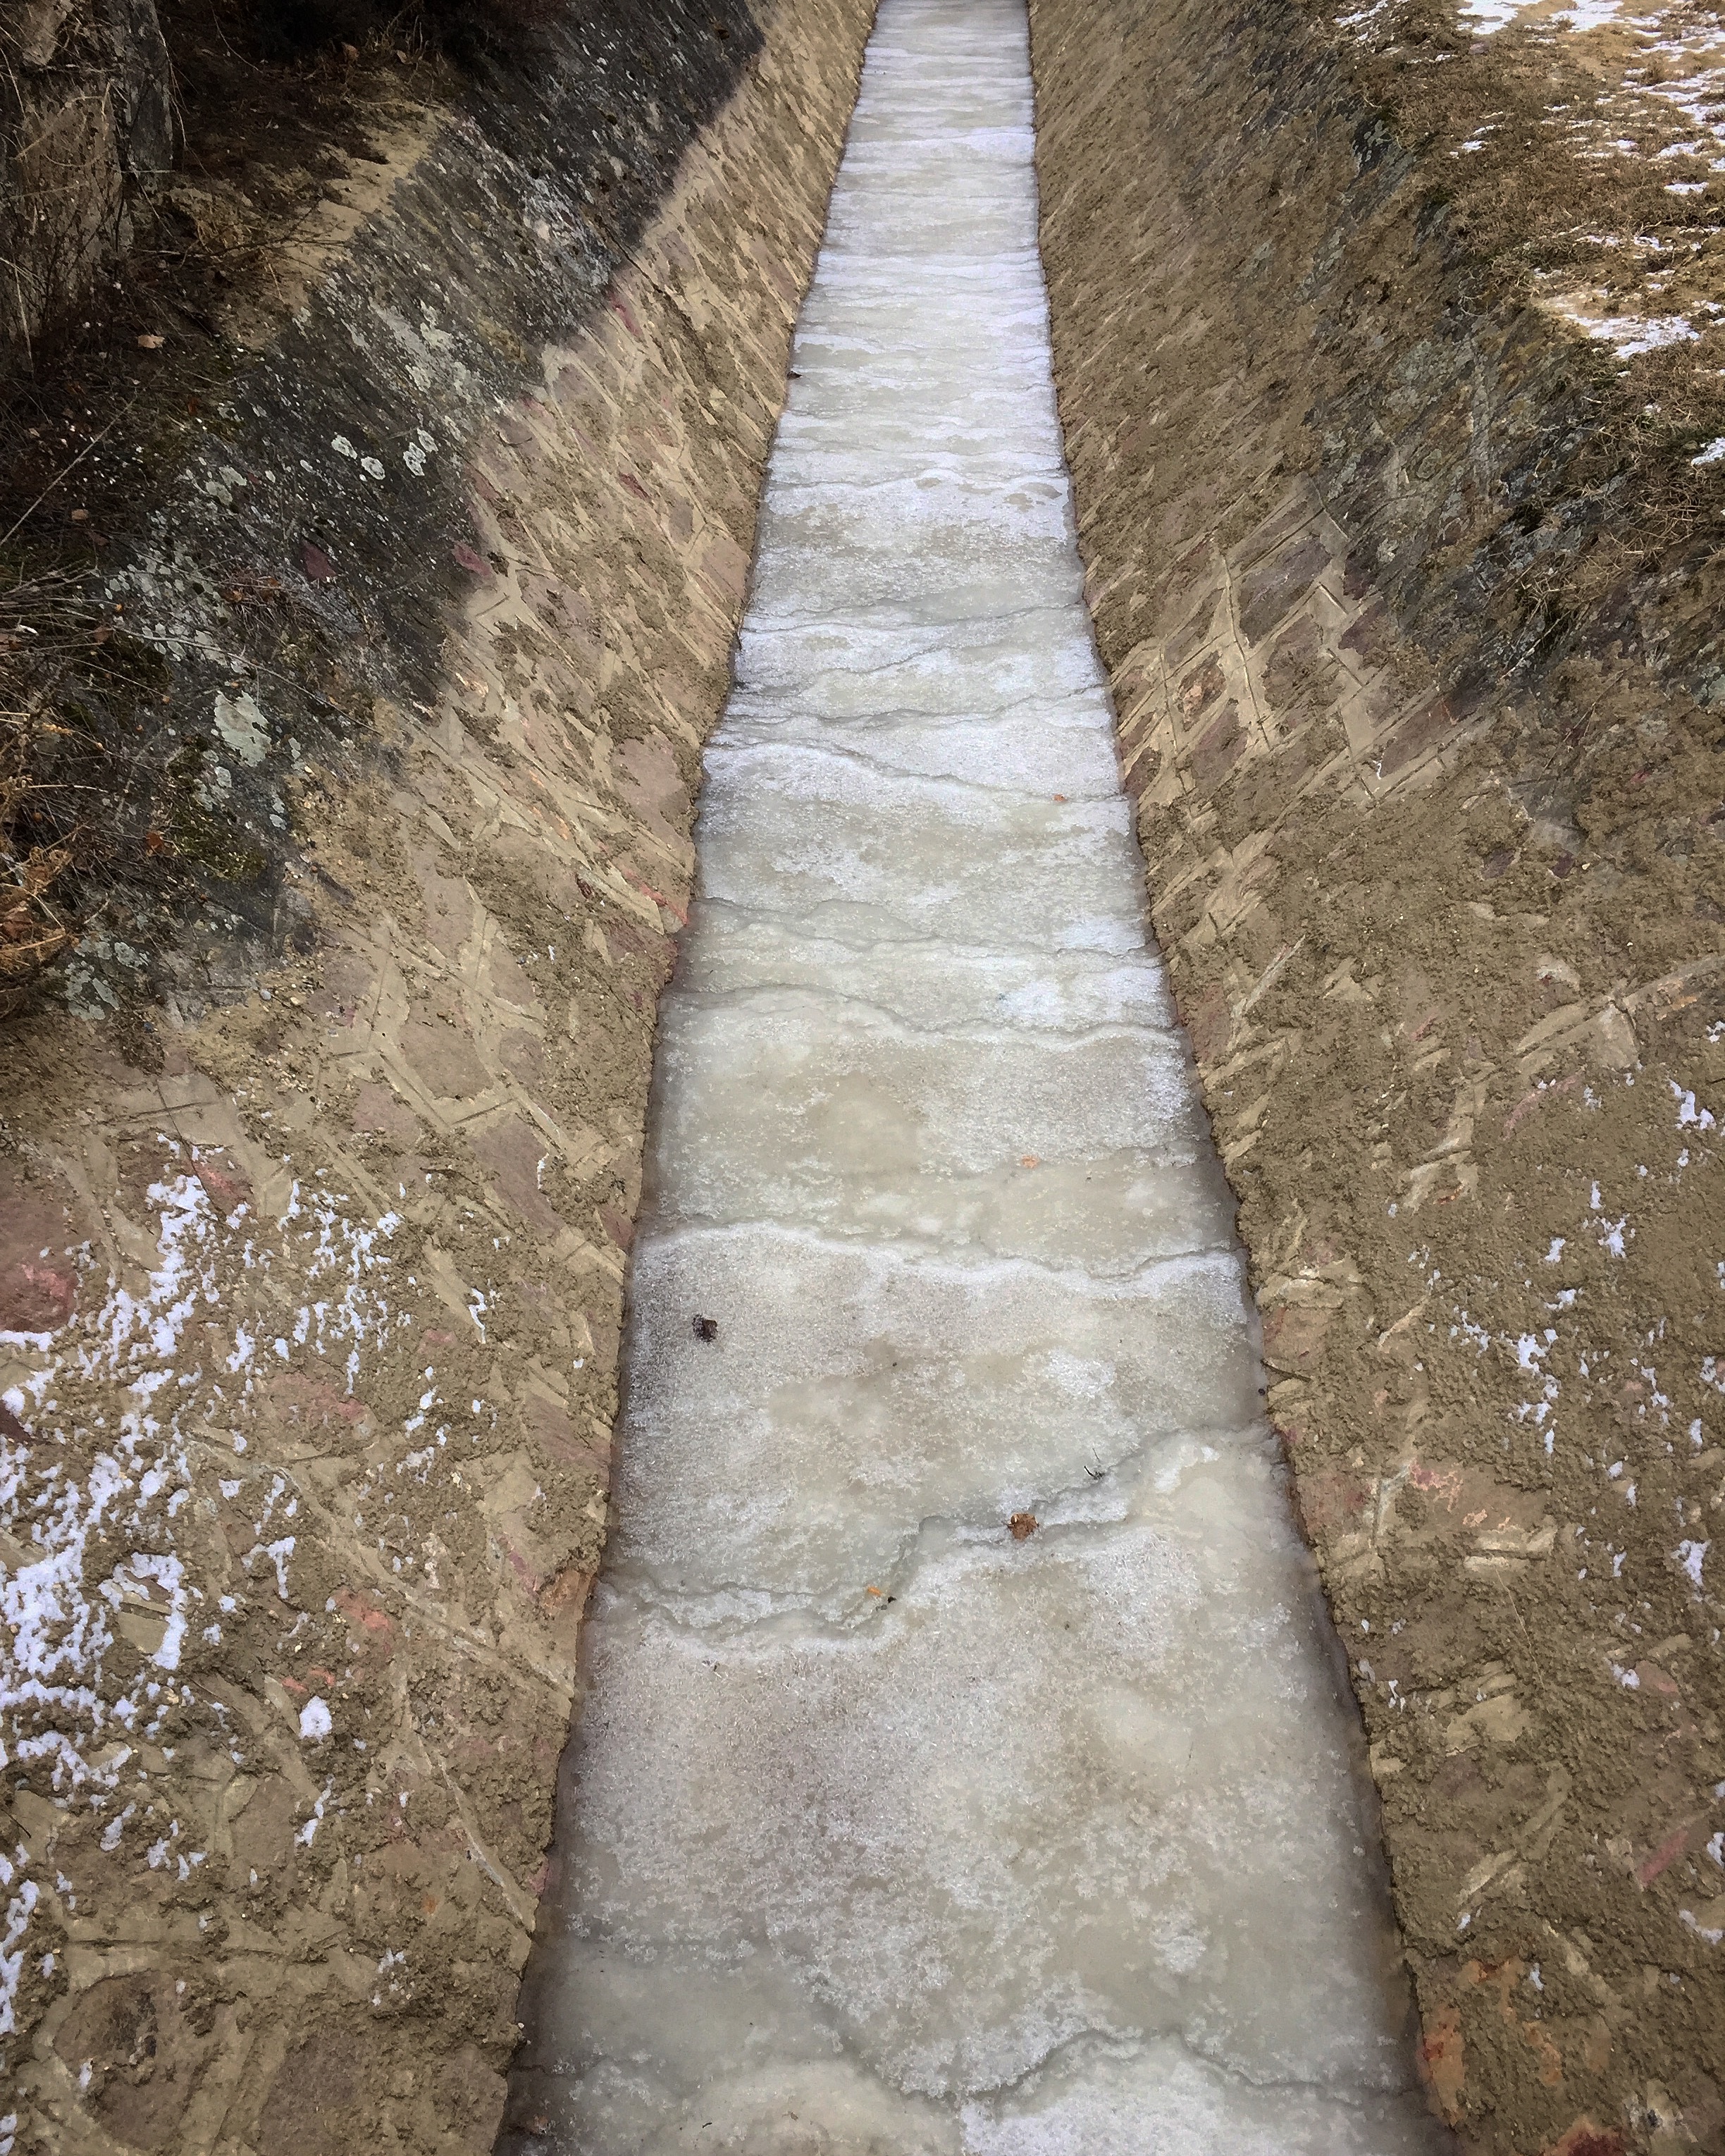
water, nature, cold, winter, track, sidewalk, frost, wall, ice, soil, geology, infrastructure, icicle, form, road surface, ancient history, ice world, immobility